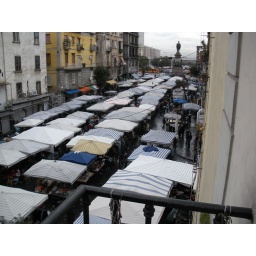
The market outside our window in Naples. I think the proceeds go to the mob... nothing like charity!